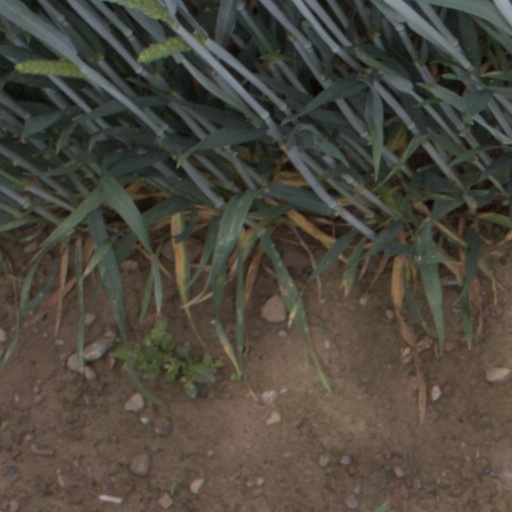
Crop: wheat